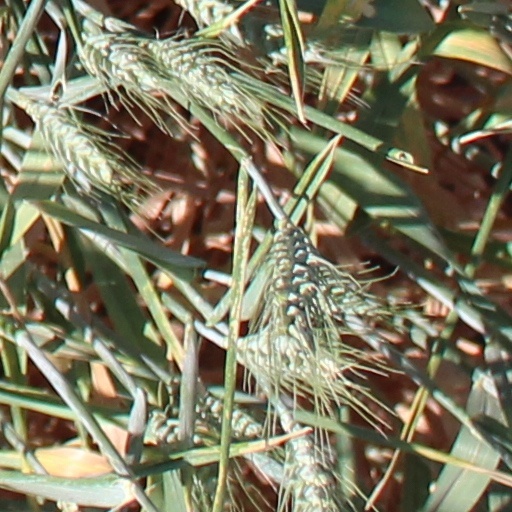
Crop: wheat